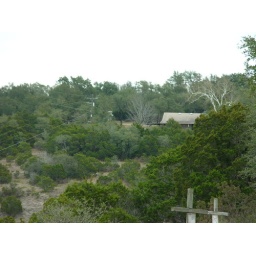
The hill I live on in Oakhill - to right of telephone pole.